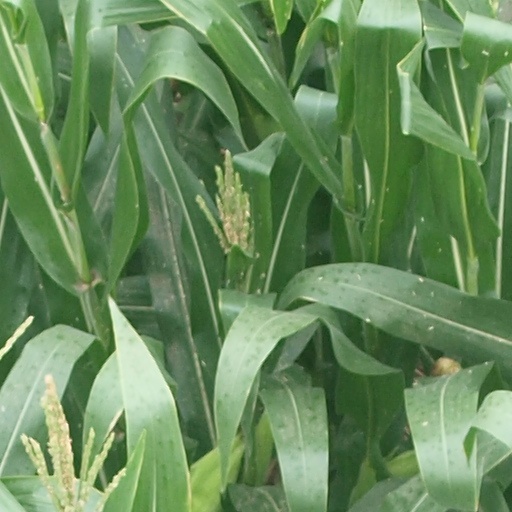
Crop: maize; corn